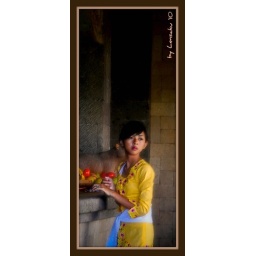
A Balinese girl in yellow kebaya